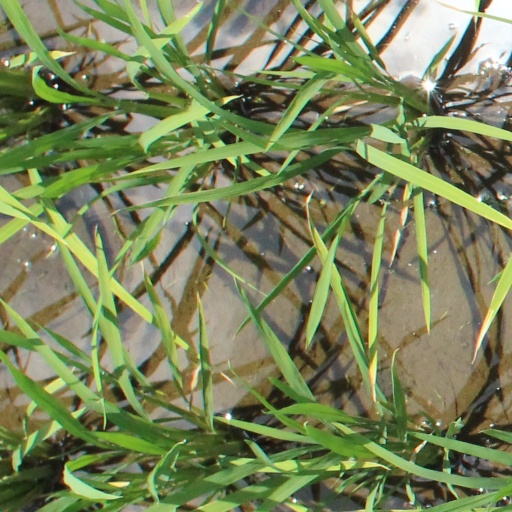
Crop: rice